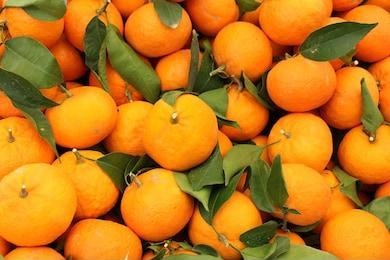
Label: mandarine